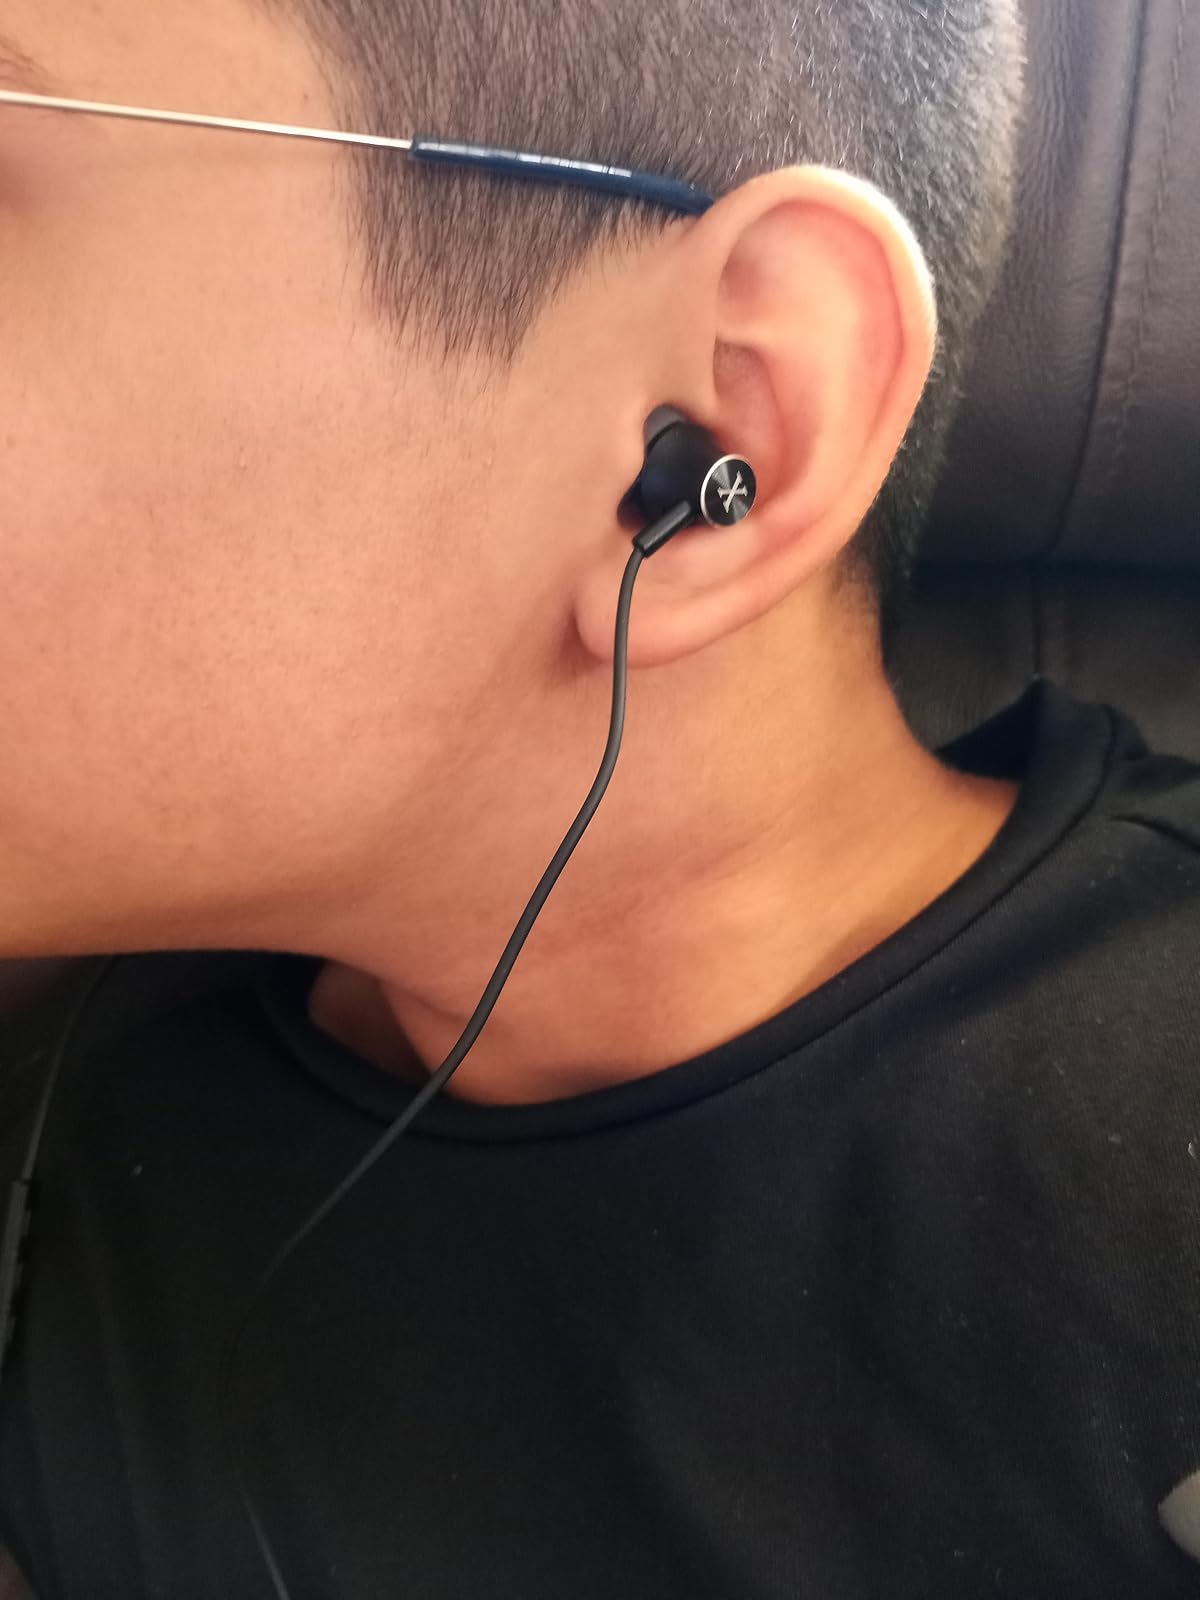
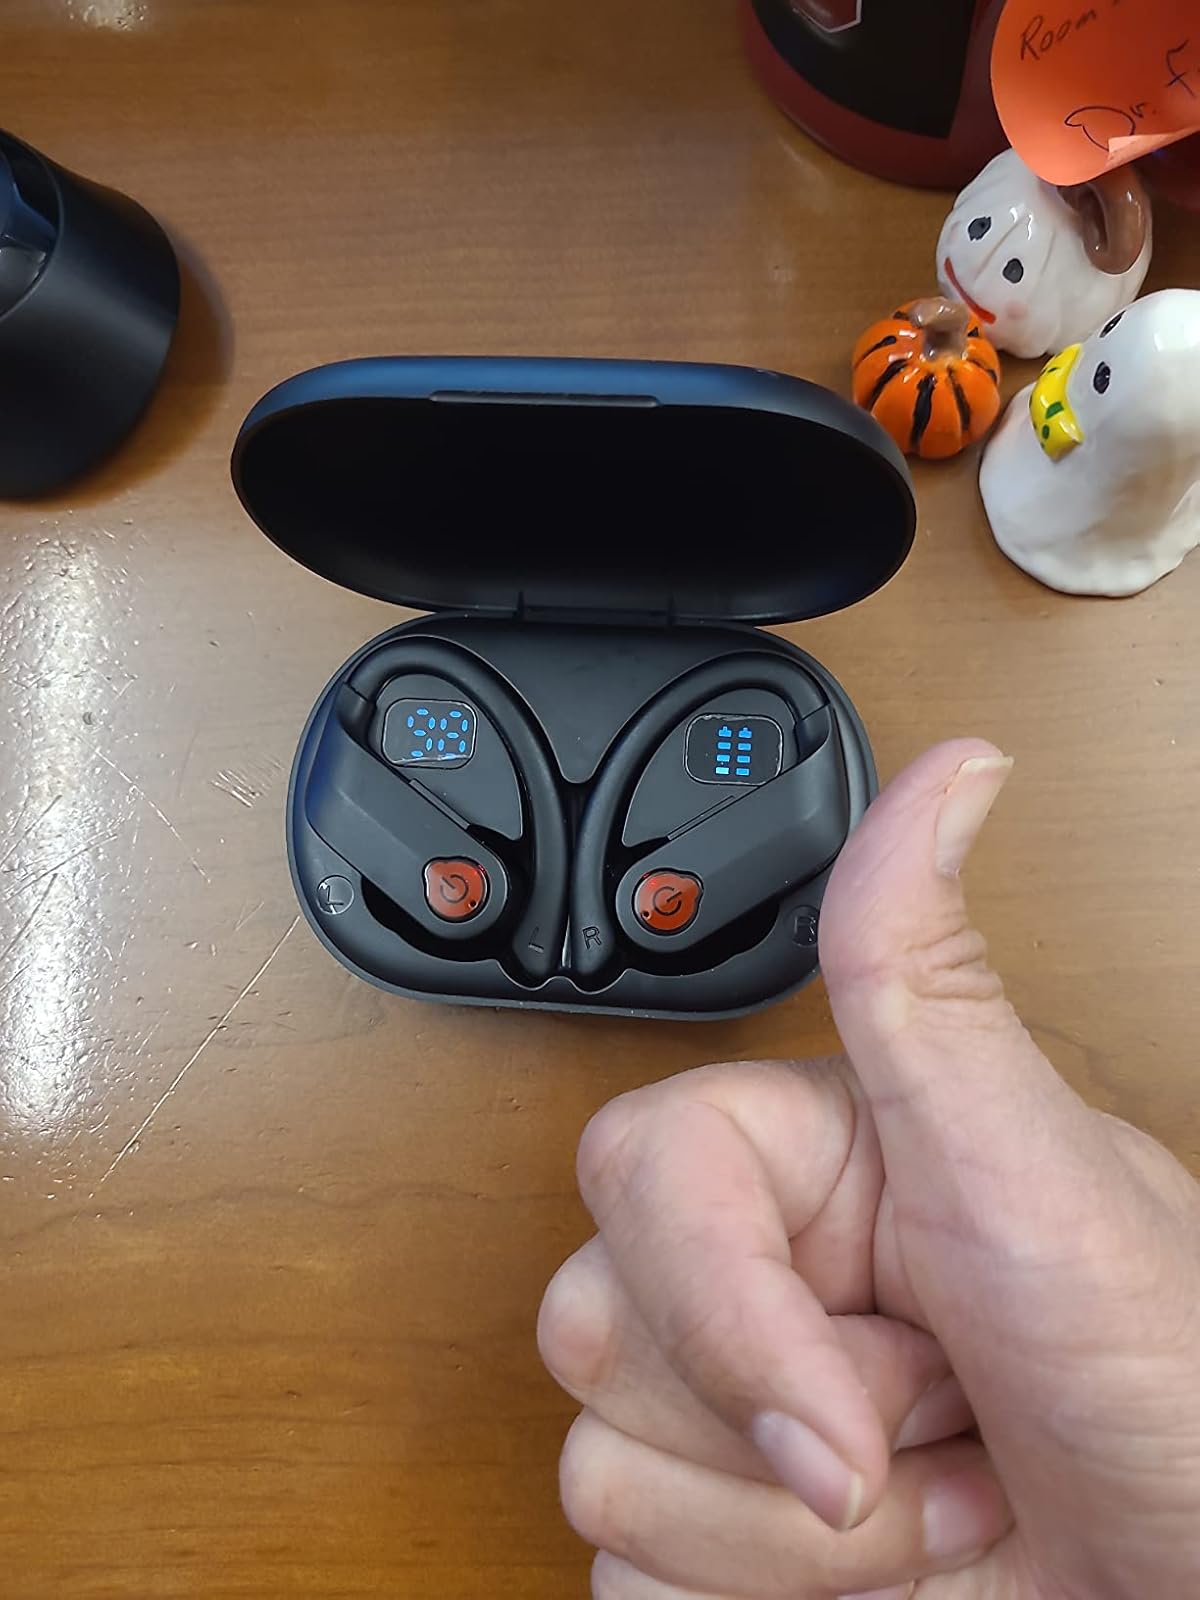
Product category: earbuds
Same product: no